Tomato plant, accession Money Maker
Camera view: tilt-top (135 deg); turntable rotation: 90 degrees
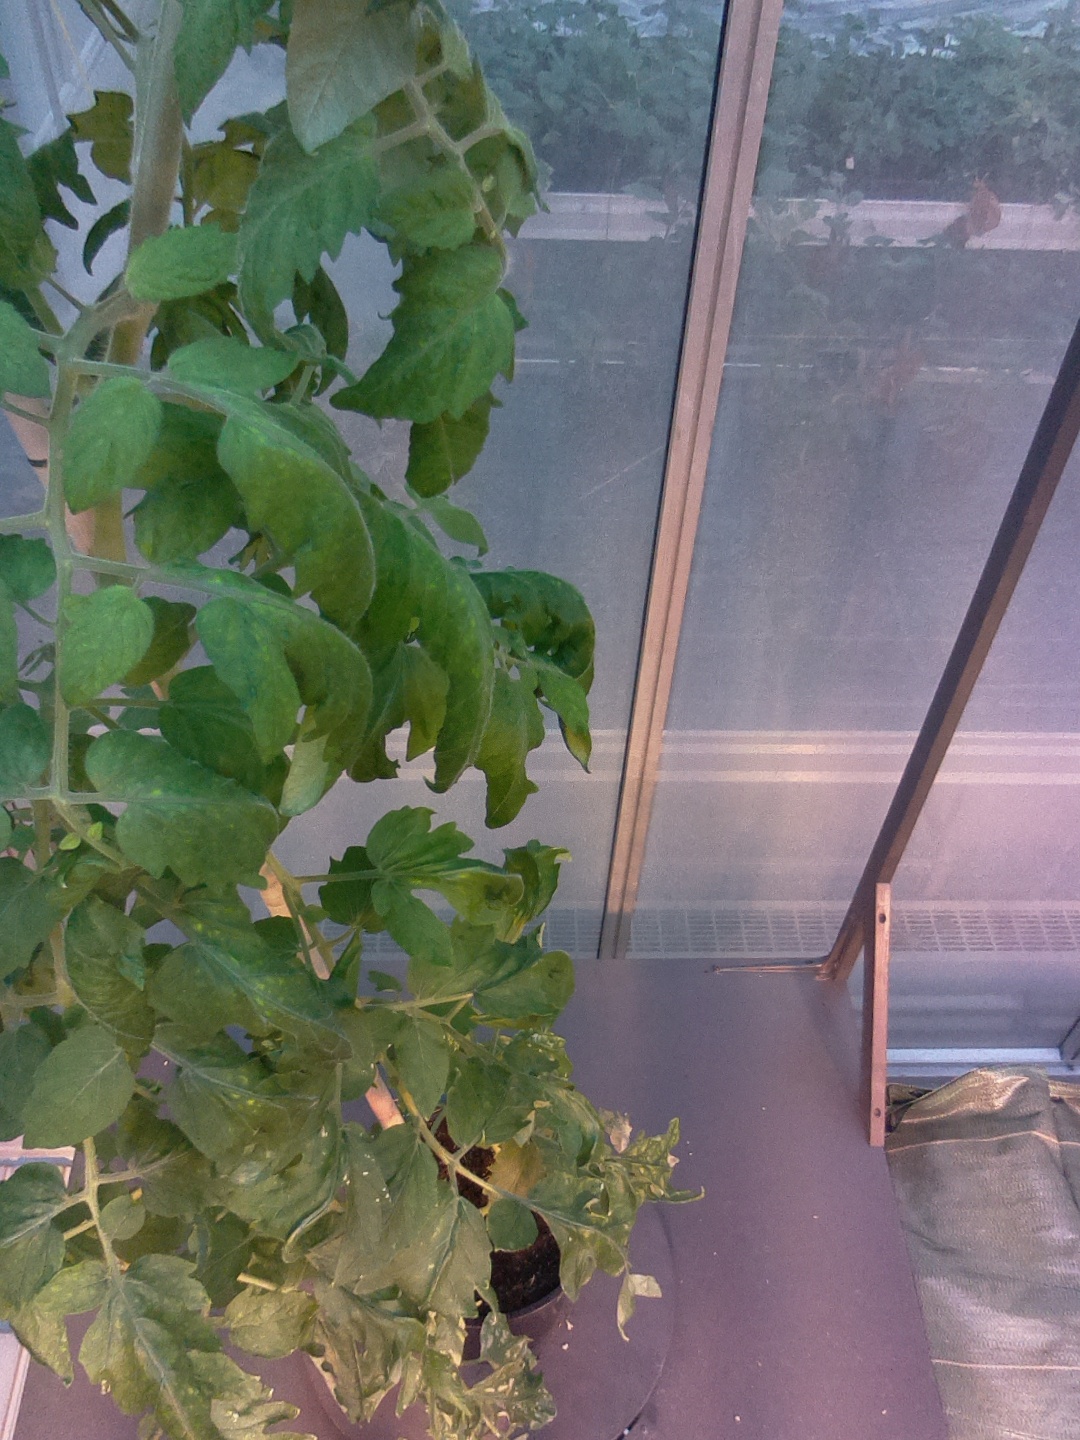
BBCH growth stage 70: Fruits at the main stem or branches visibles